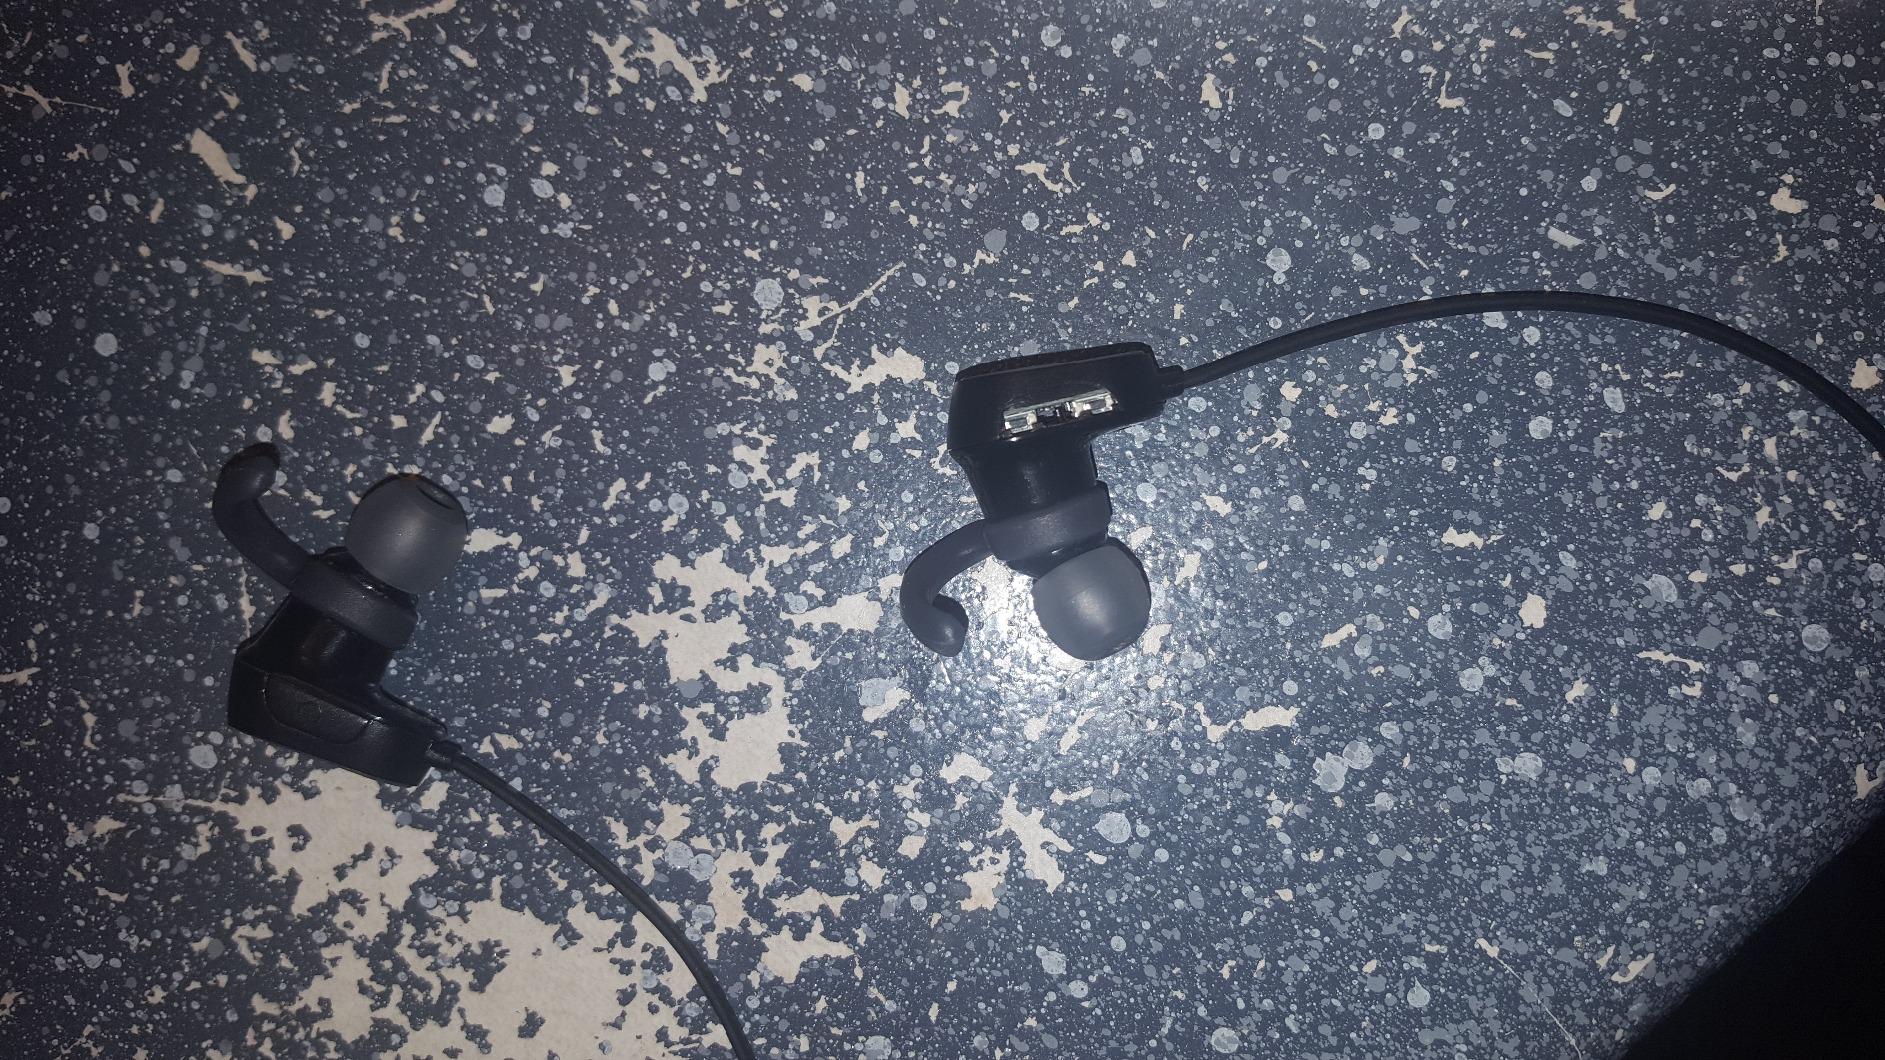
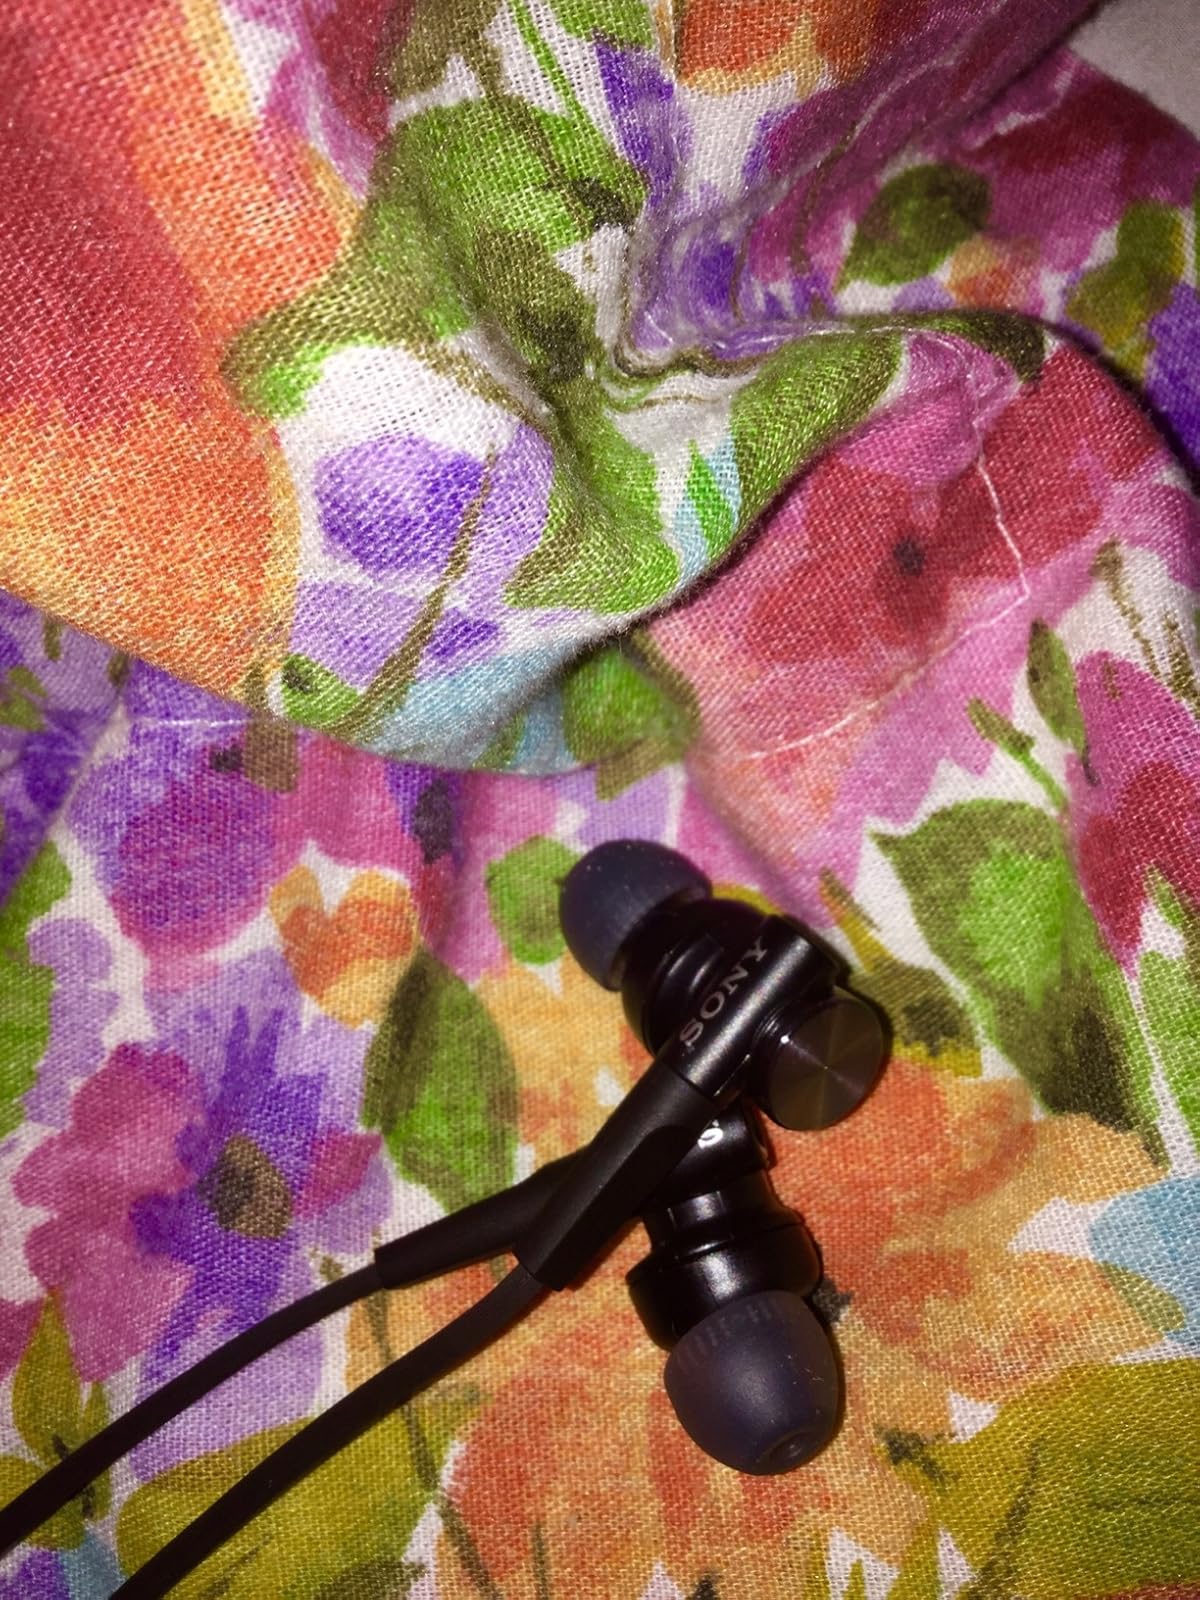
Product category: headphones
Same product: no